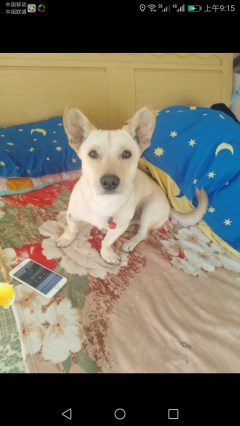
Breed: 2909-n000116-Cardigan